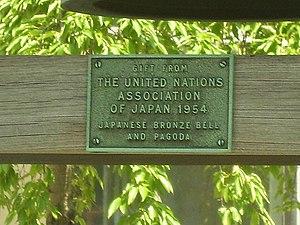
La Cloche japonaise de la paix est un symbole de paix des Nations unies. Cette cloche japonaise a été fondue le 24 octobre 1952, et a été offerte officiellement aux Nations unies le 8 juin 1954 comme cadeau du peuple japonais, alors que le Japon n'avait pas encore été admis officiellement aux Nations unies, et présentée par l'Association japonaise pour les Nations unies. Elle est aujourd'hui située devant le siège des Nations unies à New York.